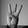
ASL letter: W